Prince Gabriel of Thurn and Taxis

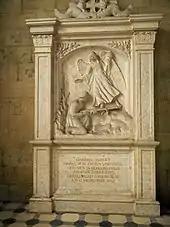
Epitaph Prince Gabriel

During World War II, Gabriel was conscripted for military service before completing high school. He served first as a Gefreiter (Private First Class) and then as an officer in the Wehrmacht. Gabriel was serving in a Reiter-Regiment (Cavalry Regiment) in the Wehrmacht when he was killed in action at the Battle of Stalingrad on 17 December 1942. He was interred among the unknown dead at the war cemetery at Rossoschka.